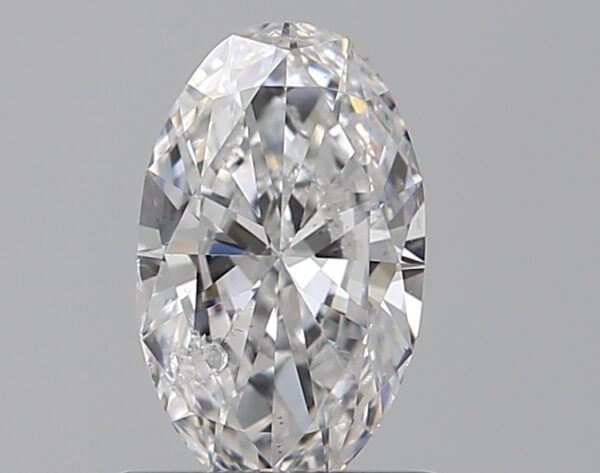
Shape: oval
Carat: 0.7
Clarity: SI2
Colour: E
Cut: EX
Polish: EX
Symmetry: VG
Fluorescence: N
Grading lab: GIA
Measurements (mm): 7.91 x 4.83 x 2.73